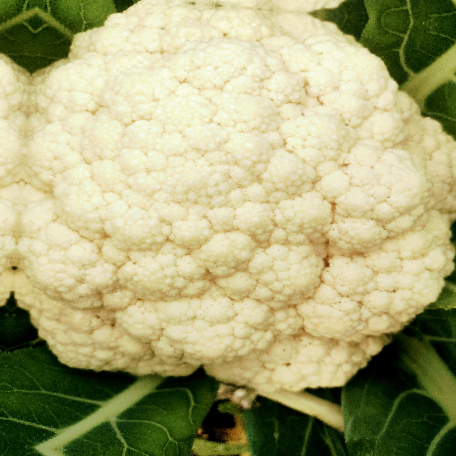
Label: Disease Free